R. D. Alba

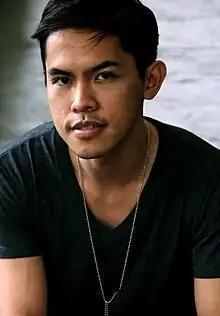
R. D. Alba, 2010

José Simplicio Yap Alba or José Simplicio Alba III, better known as R. D. Alba after his parents' initials, is a film and television director. He was born in Cebu, Philippines on September 4, 1978 to parents Drs. Disi Yap and Rey Cadagat Alba. He is the eldest of five children.